Candela Peña

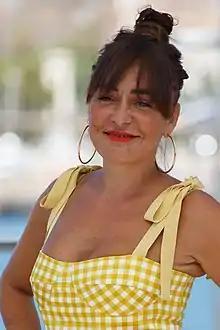
Peña at the 2020 Malaga Film Festival

María del Pilar Peña Sánchez (born 14 July 1973), professionally known as Candela Peña, is a Spanish actress. Since her film debut in the 1994 thriller "Running Out of Time", she has had a lengthy film career. She won the Goya Award for Best Actress for her performance in "Princesses" (2005) whereas she won the Goya Award for Best Supporting Actress for "Take My Eyes" (2003) and "A Gun in Each Hand" (2012).